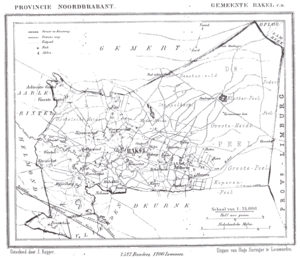
Bakel en Milheeze est une ancienne commune néerlandaise de la province du Brabant-Septentrional, située dans l'est de la province, au nord-est de Helmond.